Knockcroghery

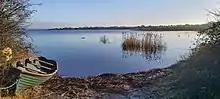
Galey Bay with boat in foreground

From the 18th century onwards, the village was known for the production of the tobacco clay pipe, or ""dúidín"".